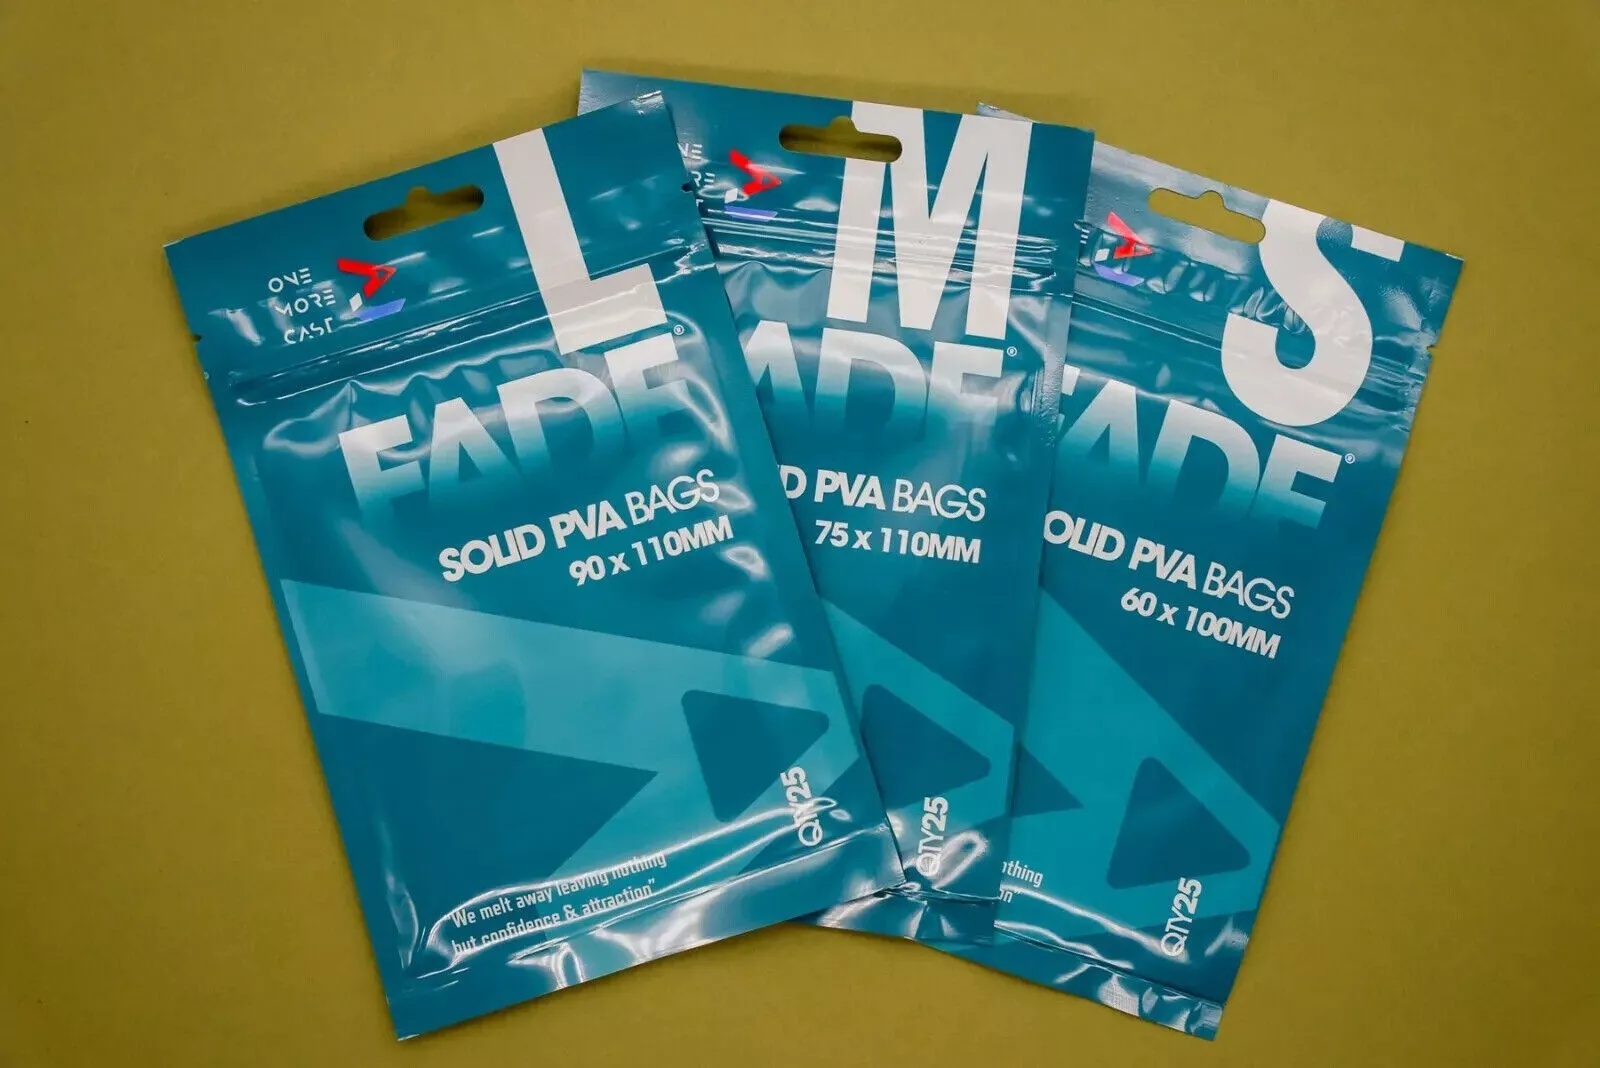
OMC FADE SOLID PVA BAGS SMALL 60 X 100
One More Cast FADE Solid PVA Bags have been carefully chosen for their incredible composition and strength. There are many Solid Bags on the market, but we can assure you these have been formulated with some very knowledgeable intel that very few others on this planet have! Qty: 25 Small: 60 x 100mm Medium: 75 x 110mm Large: 90 x 110mm
Brand: Stanford Tackle
Category: Sporting Goods > Outdoor Recreation > Fishing > Fishing Bait & Chum Containers